Joe Beck

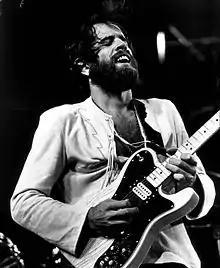
Beck in 1977

Joe Beck (July 29, 1945 – July 22, 2008) was an American jazz guitarist who was active for over 40 years.